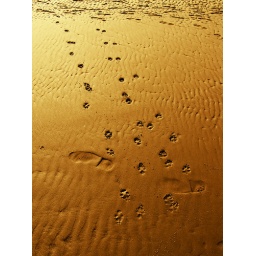
Man and beast leave their prints in the wet sand